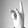
ASL letter: K